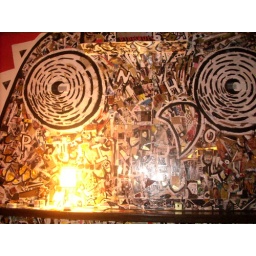
Cool bike bar in Durham, NC